Sika Wo Ntaban (fabric)

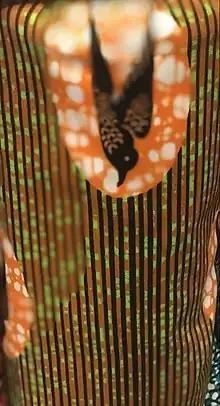
This is an image of a fabric design by name Sika Wɔ Ntaban or Air Afrique. It is printed by both VLISCO and Akosombo Textiles Limited (ATL) in Ghana.

Sika Wɔ Ntaban is the Ghanaian given name for a fabric print found in Ghana, Togo and Nigeria. This fabric is produced by Ghana Textiles Company(GTP) under VLISCO and Akosombo Industrial Company Limited formerly called Akosombo Textiles Limited(ATL).